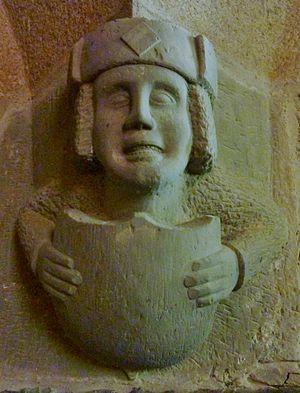
Châteauneuf-du-Faou
Châteauneuf-du-Faou [ʃatonœf dy fu] est une commune du département du Finistère, dans la région Bretagne, en France. La localité est baignée par l'Aulne, important fleuve côtier breton.
Un fief de haubert est, en Normandie et en Bretagne, au Moyen Âge et sous l'Ancien Régime, un fief possédé à l'origine par un chevalier.
Le Moustoir est un village de la commune de Châteauneuf-du-Faou, dans le Finistère, en France. La chapelle située dans ce village était avant la Révolution le centre d'une trève de la paroisse de Châteauneuf-du-Faou.